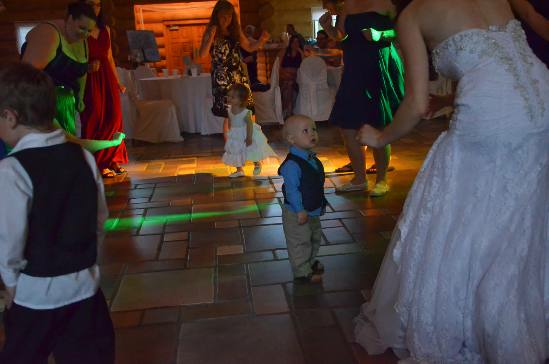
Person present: Yes